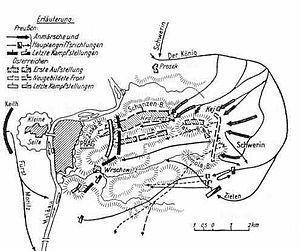
1757 est une année commune commençant un samedi.